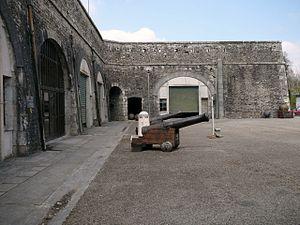
Fort Montbarey à Brest (Finistère)
Le fort Montbarey est un ouvrage fortifié, construit entre 1777 et 1784 à l'ouest de Brest. Utilisé pendant la Deuxième guerre mondiale par les troupes allemandes, il est aujourd'hui un mémorial-musée consacré au Finistère pendant ce conflit.